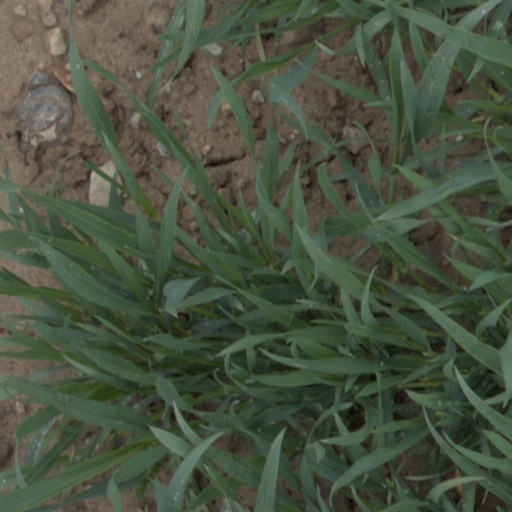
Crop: wheat